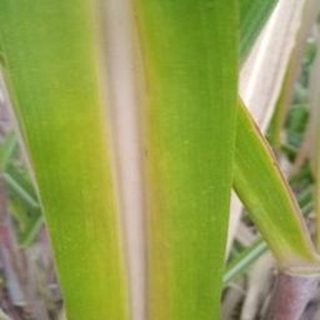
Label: sugarcane_yellow_leaf_disease